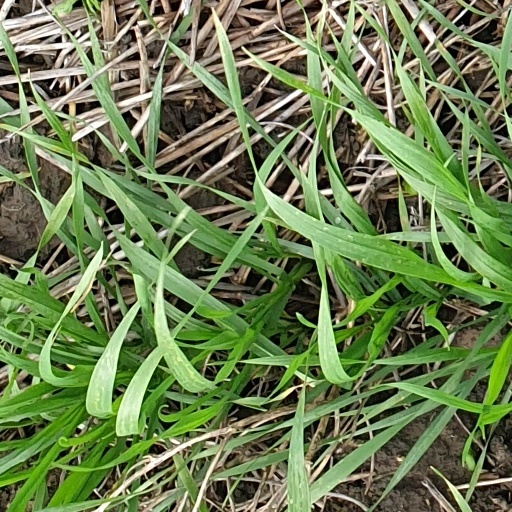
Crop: wheat